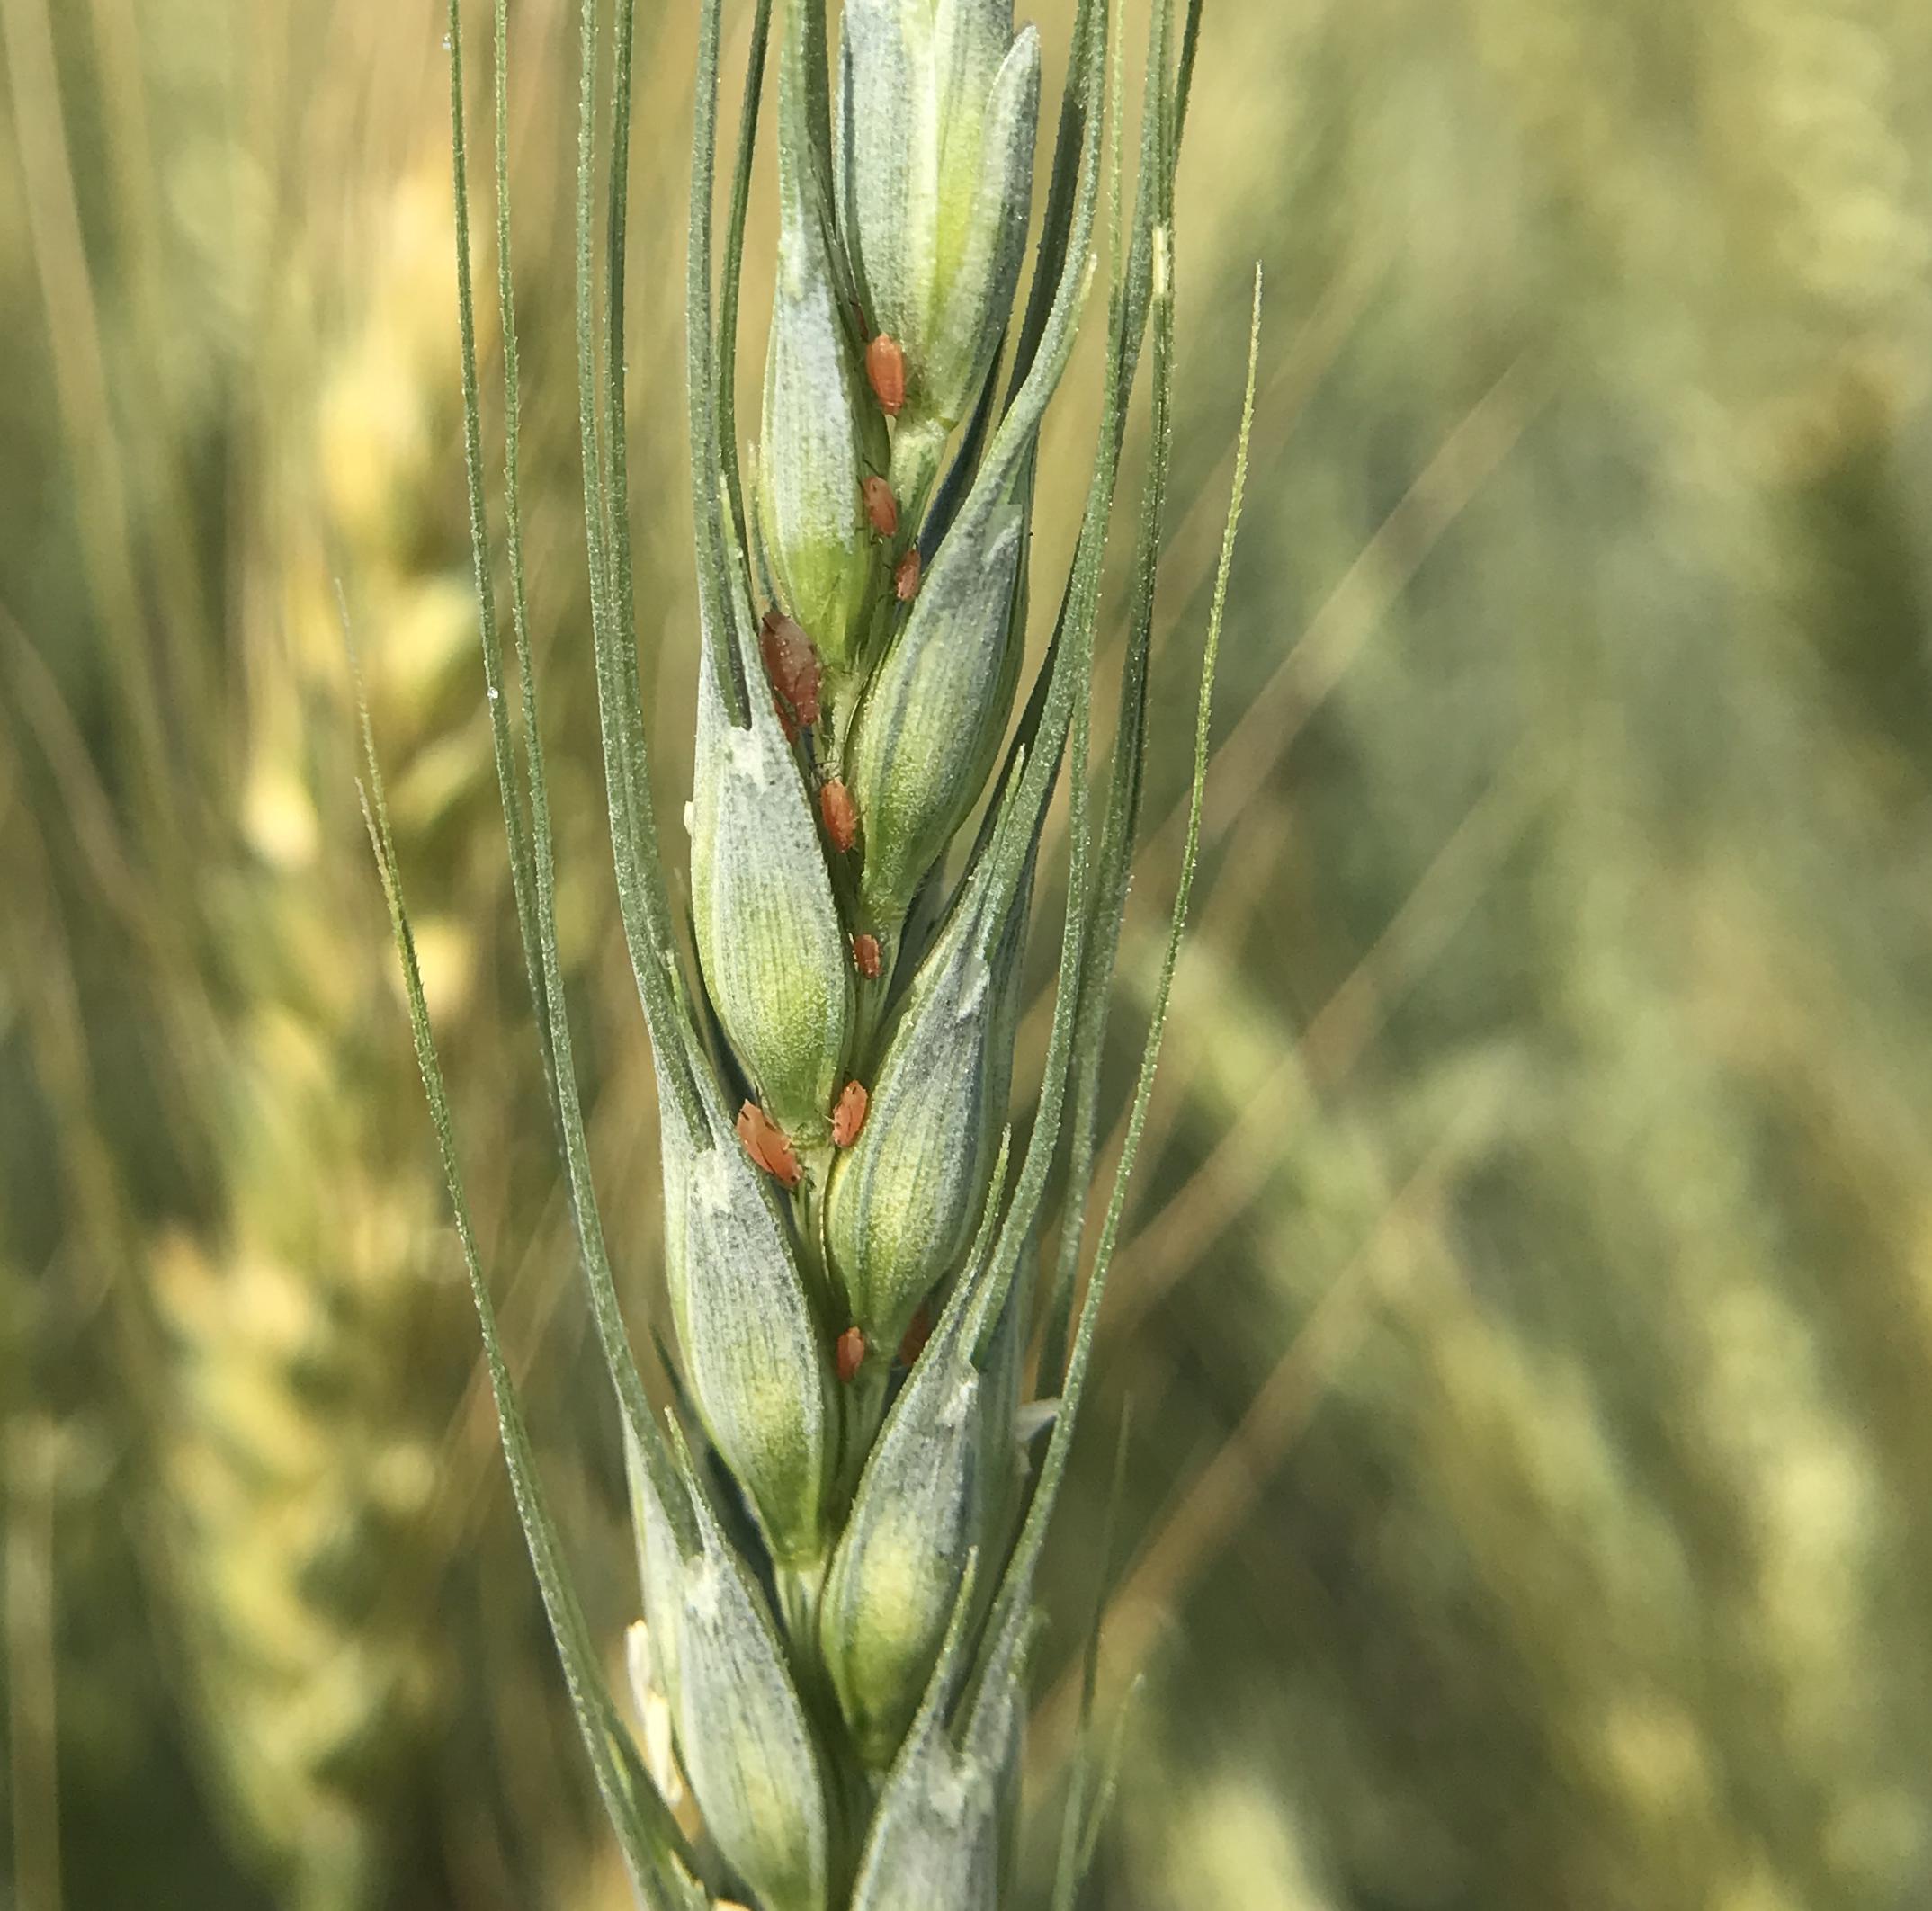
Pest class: english_grain_aphid